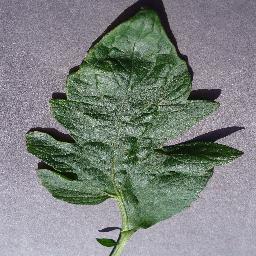
Label: Tomato___Target_Spot